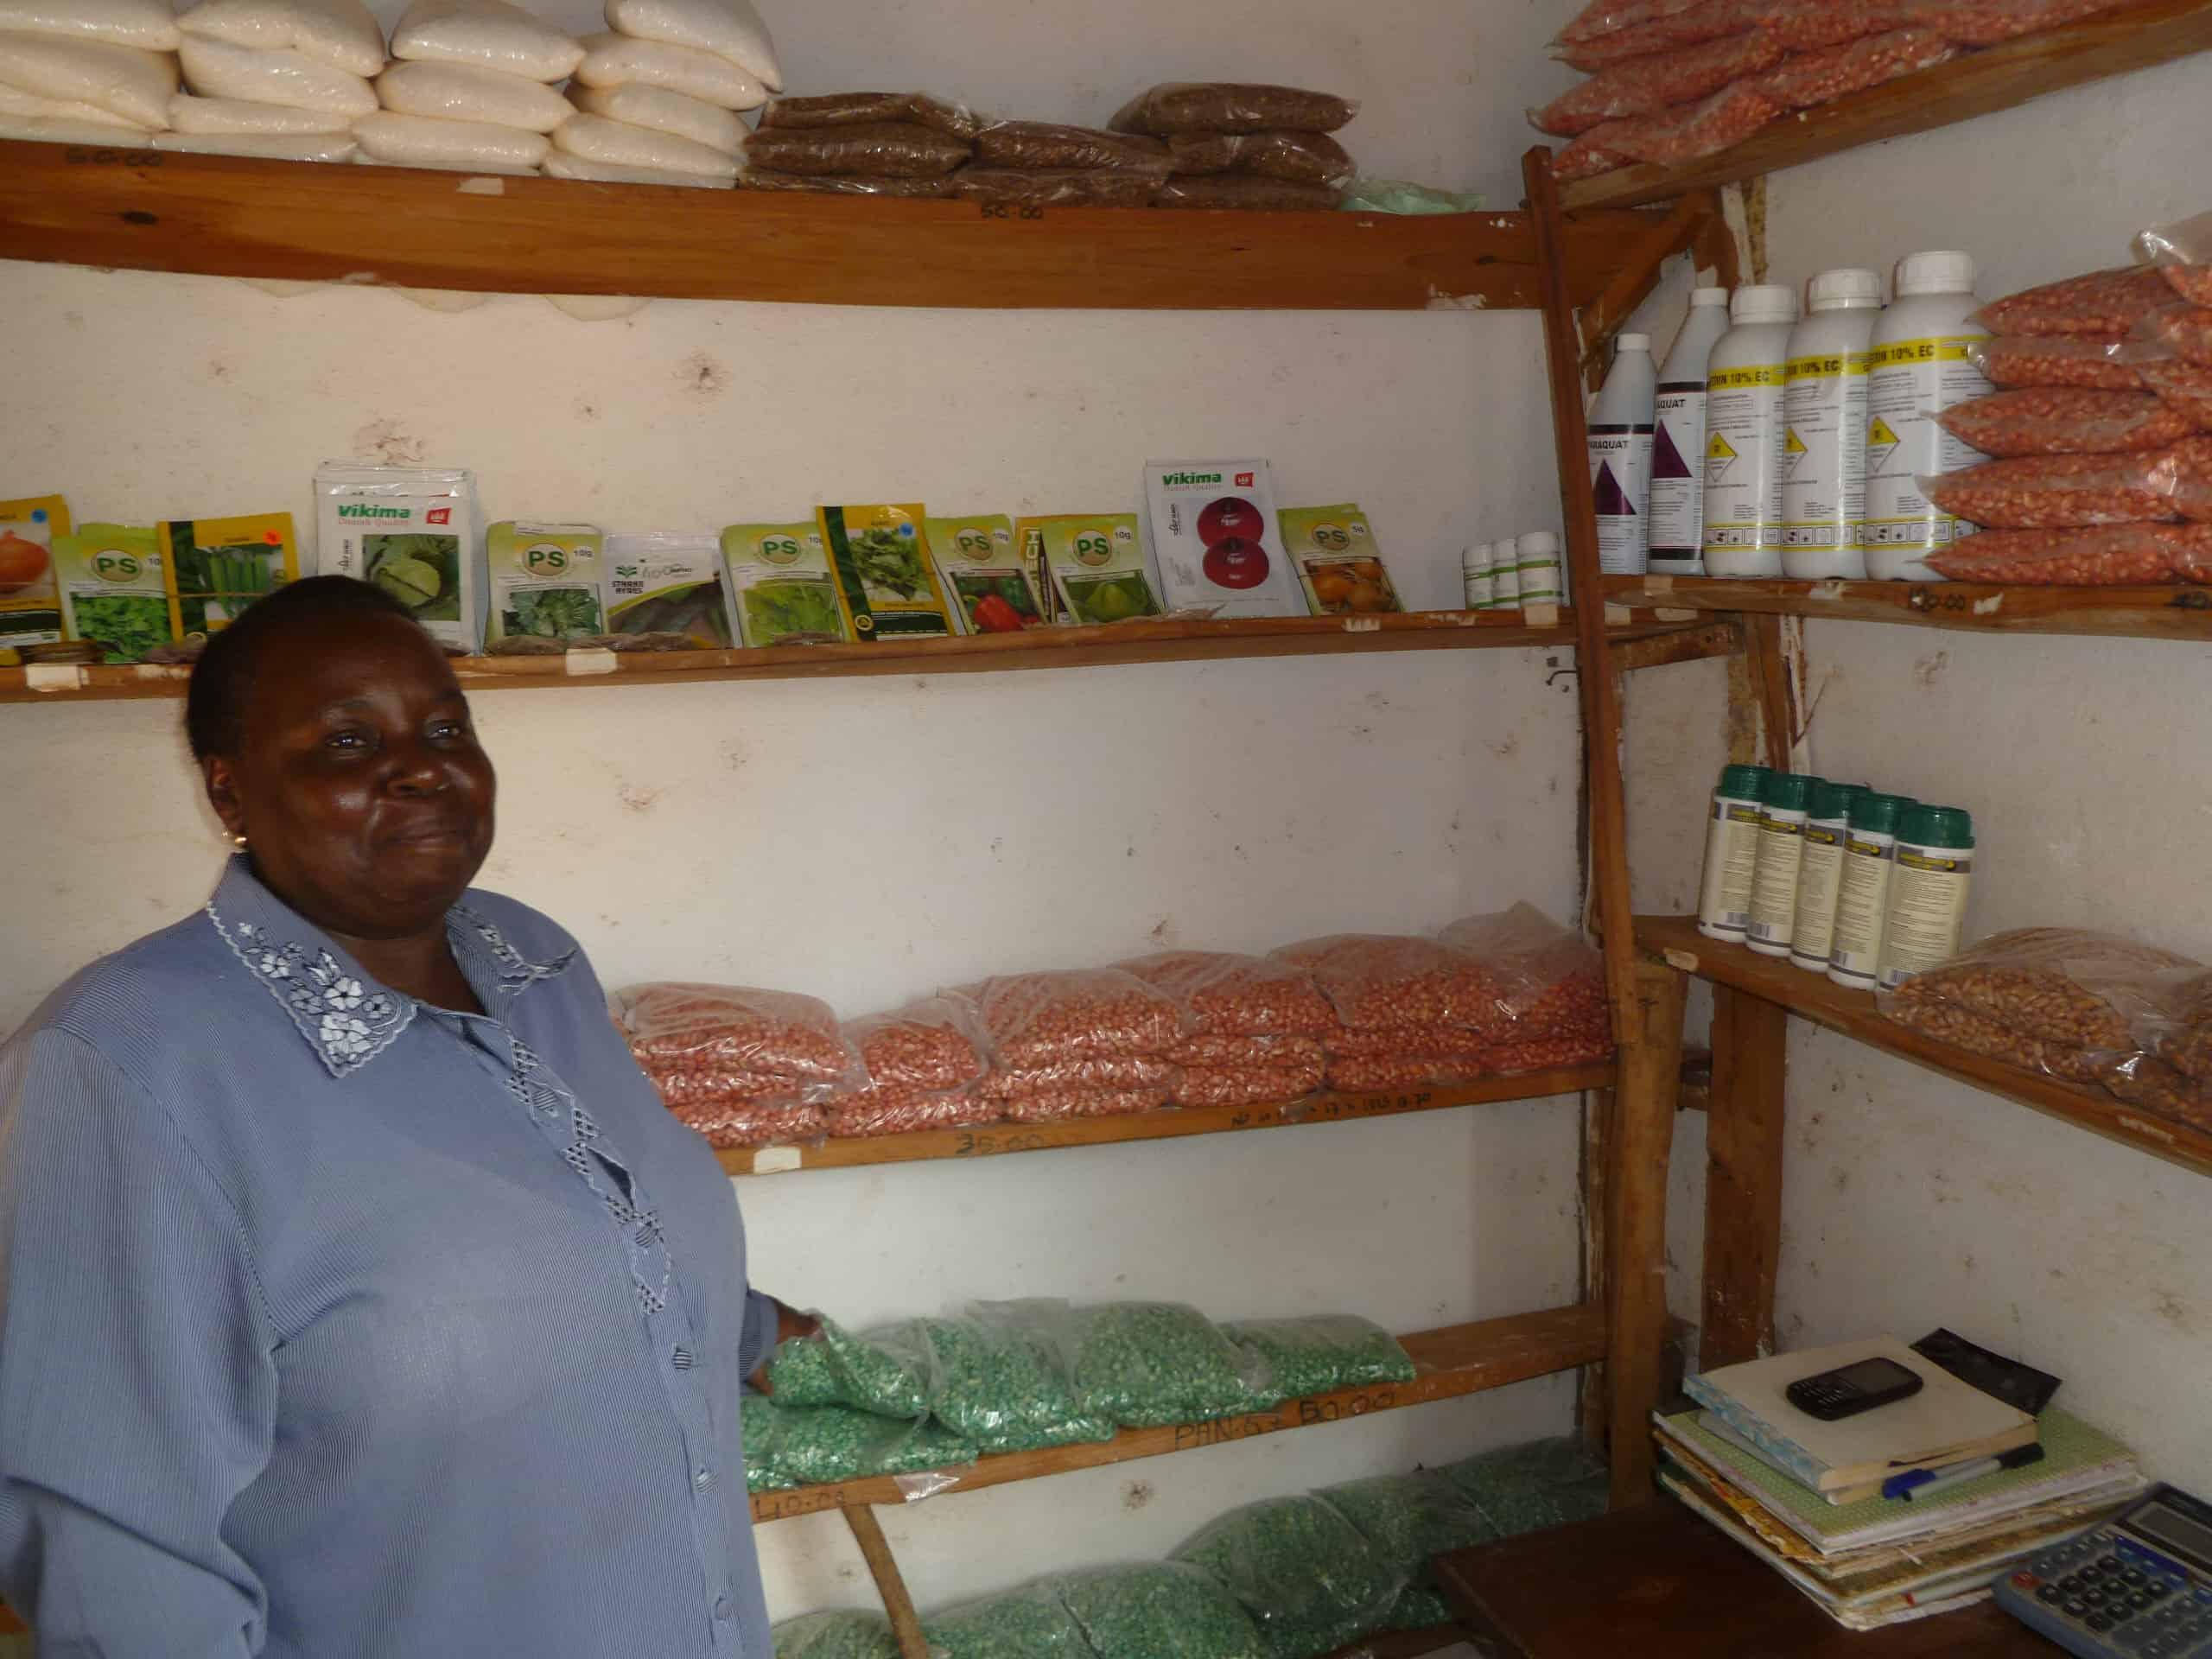
Muuzaji wa duka la pembejeo na kilimo, akiwa anakaguwa makabati aliyohifadhia dawa hizo na pembejeo tayari kwa kuuza kwa wateja watakaohitaji kununua bidhaa hiyo ya kilimo na ufugaji.